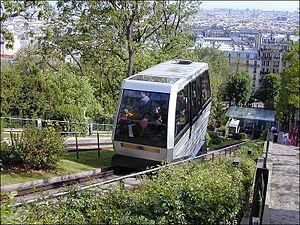
Cette liste répertorie des funiculaires dans le monde.
Le funiculaire de Montmartre, situé dans le 18ᵉ arrondissement de Paris, est depuis 1991 un ascenseur incliné automatique comprenant deux cabines, permettant de monter au sommet de la butte Montmartre et d'accéder ainsi à la basilique du Sacré-Cœur sans devoir emprunter l'escalier de plus de deux-cent-vingt marches. Ouvert en juillet 1900, il a été entièrement rénové en 1935 puis en 1991. Long de cent-huit mètres, il gravit les trente-six mètres de dénivelé en moins d'une minute trente. Géré par la RATP, l'opérateur des transports en commun parisiens, il a transporté 3 340 170 voyageurs en 2017.
Roger Tallon est un designer français, né le 9 mars 1929 à Albi et mort le 20 octobre 2011 à Paris, considéré comme le père du design industriel français.